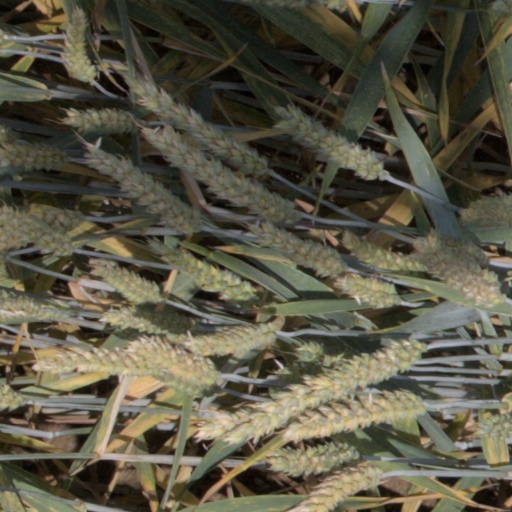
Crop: wheat